Fleet railway station (Lincolnshire)

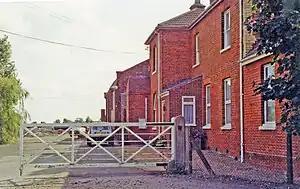
The station building in 1998

Fleet railway station was a station in Fleet, Lincolnshire. It opened in 1862 and closed to passengers in 1959, with the goods yard closing on 3 February 1964.